Fearsome Tales for Fiendish Kids

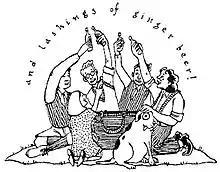
Ross Collins' title illustration for "The Chipper Chums Go Scrumping". The writing "and lashings of ginger beer!" above hints that the story will be an Enid Blyton parody.

Cultural references and naming conventions are used throughout to add to the humour in the short stories. Some titles of the short stories are play on words: "The Matchstick Girl" is Polly Peach's job description but then she turns into a working matchstick when she attempts to defy her boss; "Athlete's Foot" refers to the fungal infection and the magic trainers making the wearer win running races; "The Cat Burglar" relates to Fedora scamming people, Tiddles the missing cat, and the phrase cat burglar; and "Jack in a Box" ends with Jack's father opening a box to show his wife the dummy of Jack, with no relation to the children's toy. However, Mr Frankenstein the ventriloquist is a possible allusion to Dr Frankenstein because they used human anatomy for humanoid creations that come to life.